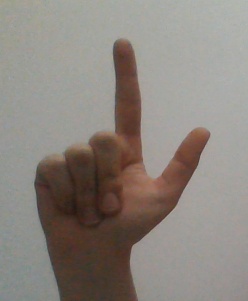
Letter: laam